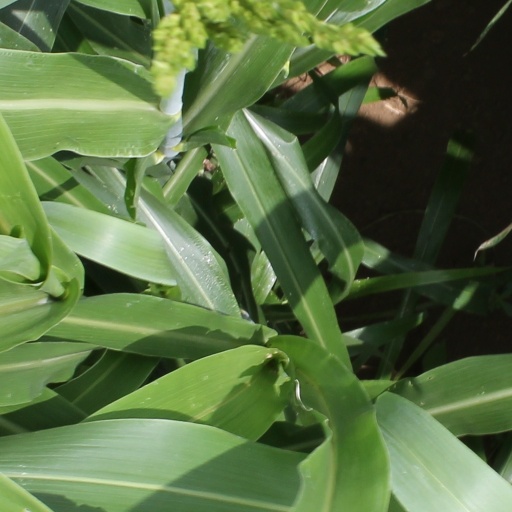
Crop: sorghum